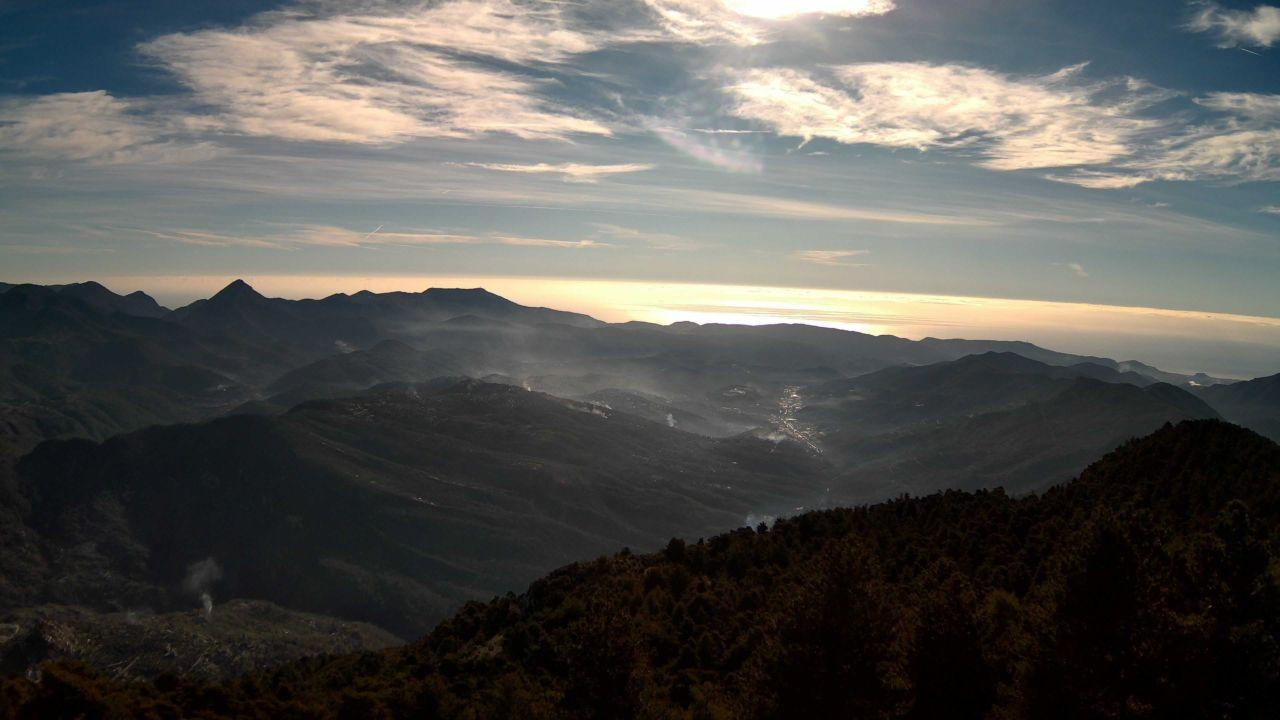
Fire: no
Smoke: yes